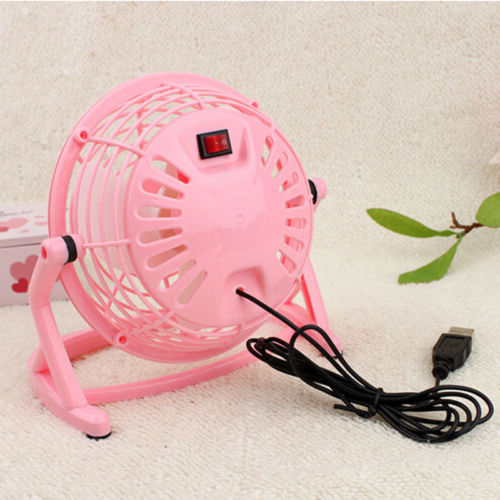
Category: fan